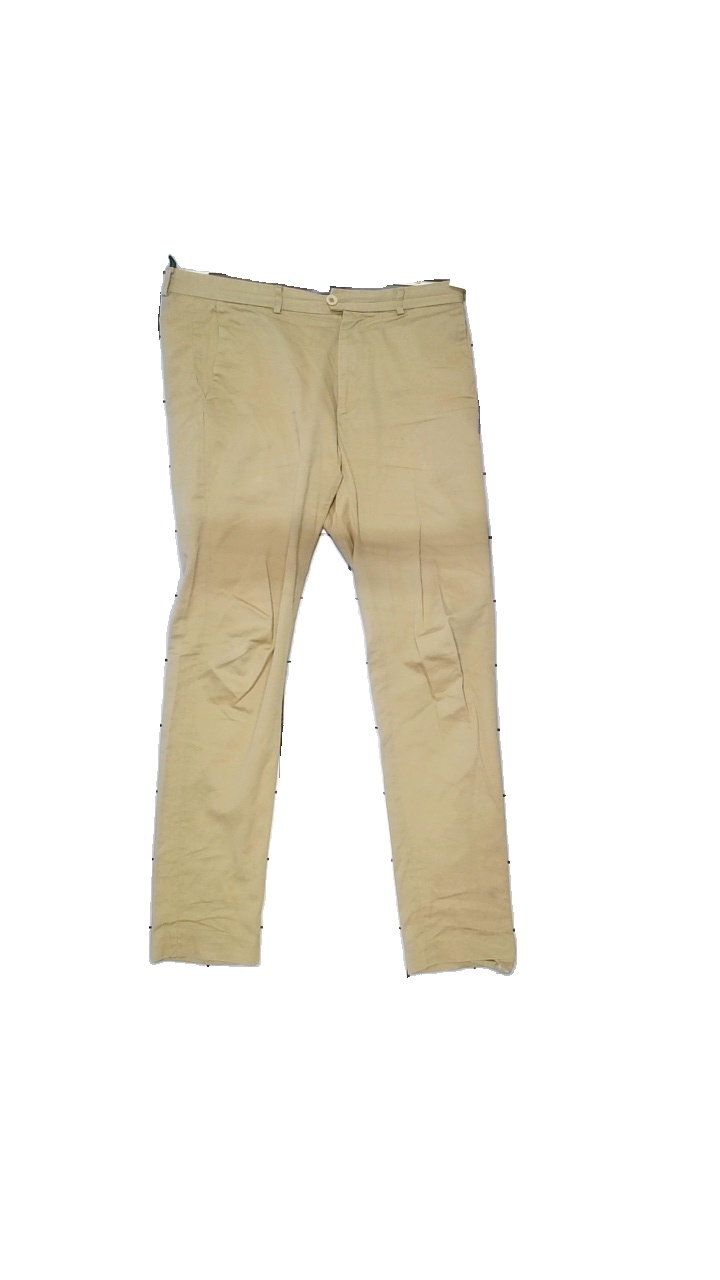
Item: Trousers (Men)
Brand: A Day's March
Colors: Beige
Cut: Regular
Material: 100% cotton
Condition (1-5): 4
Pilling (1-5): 4
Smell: Minor
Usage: Reuse
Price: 50-100